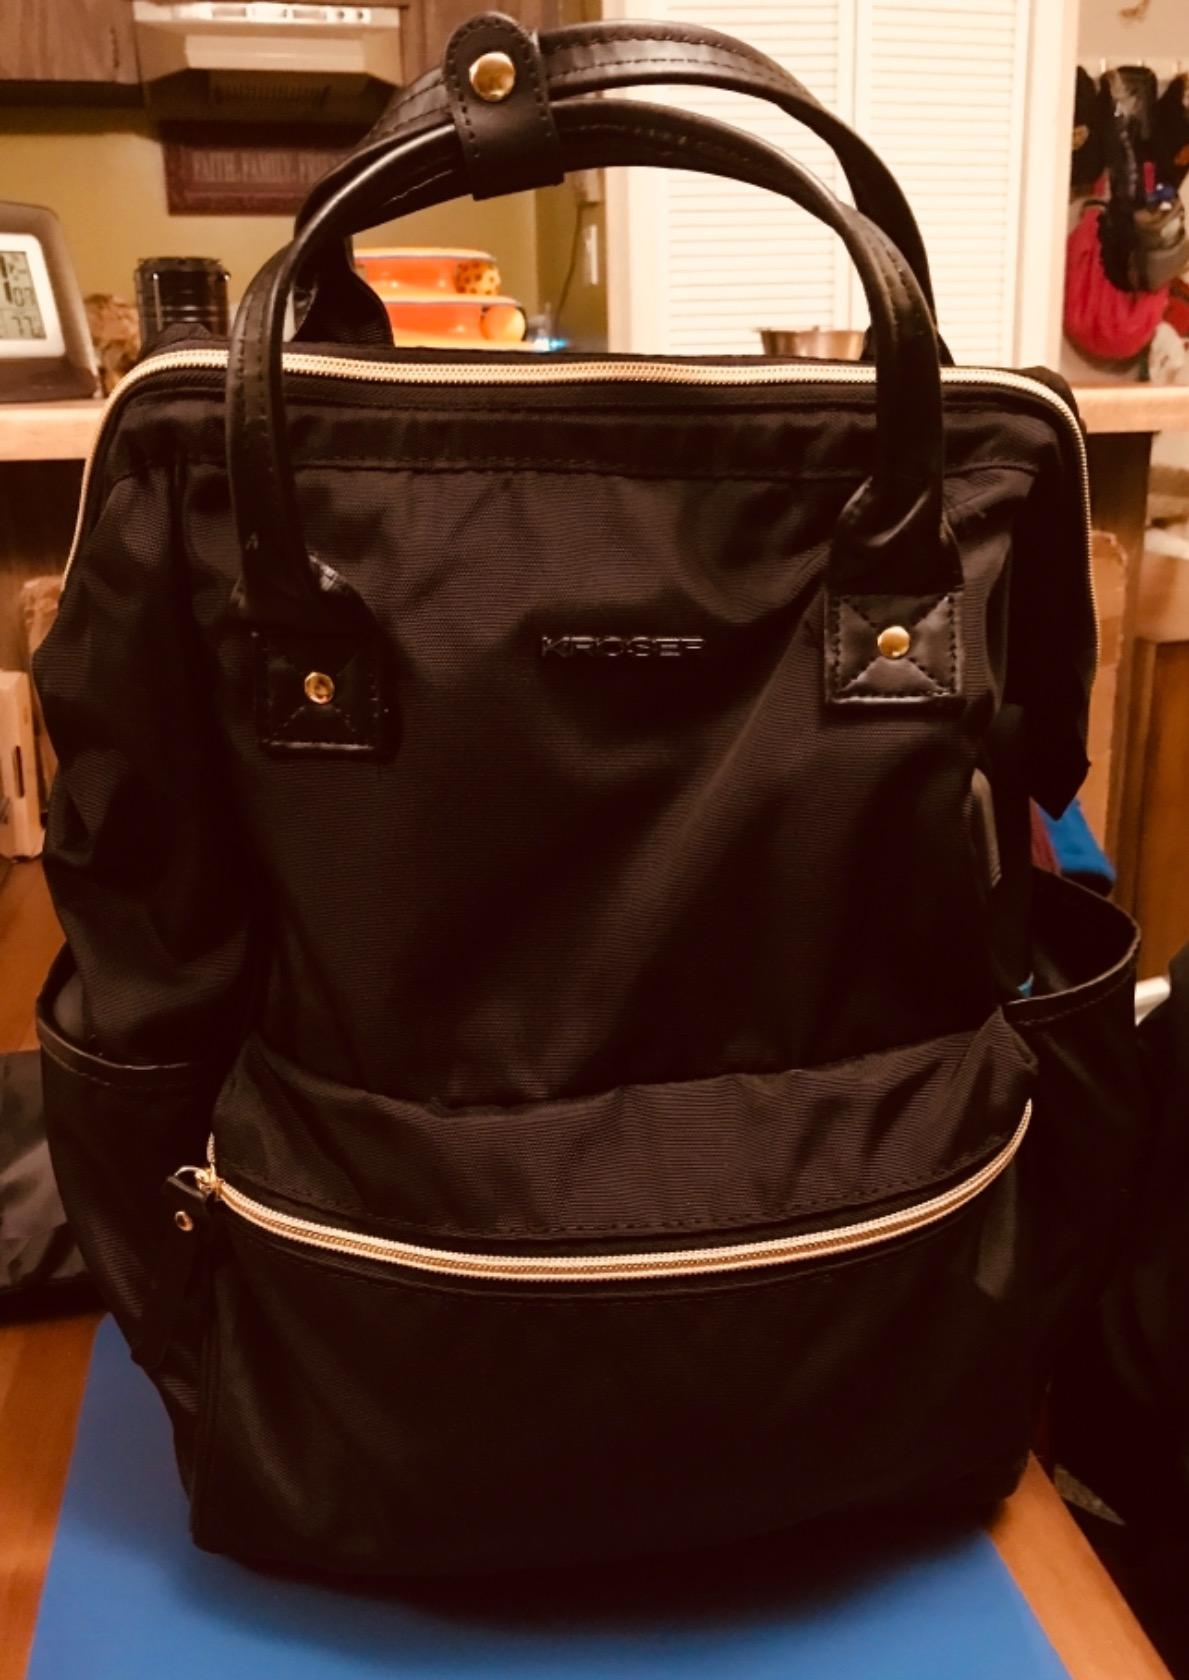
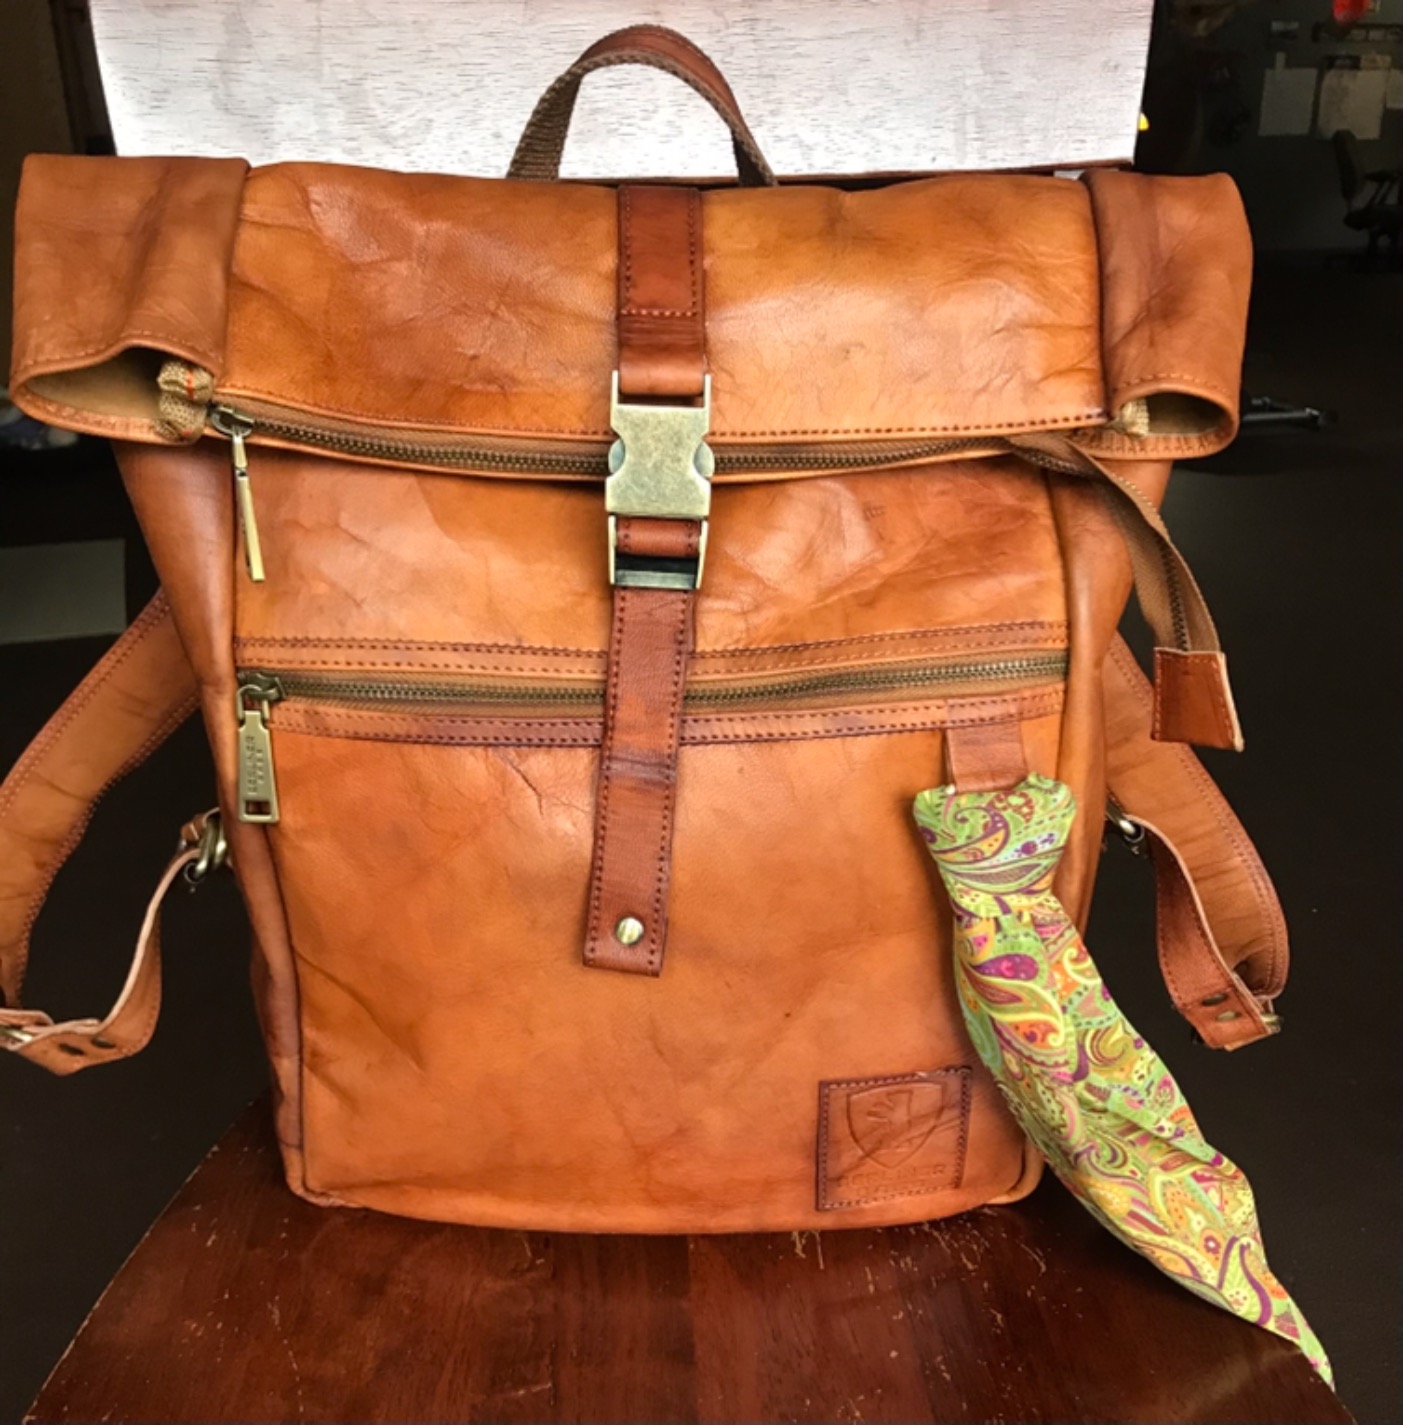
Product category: bag
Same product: no